Philips Park, Prestwich

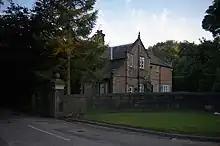
North Lodge with the entrance to Philips Park on the left.

Located at the junction of Philips Park Road and Park Lane, this building replaced Outwood Lodge. Parts of Outwood Lodge were used in its construction. This building was used as staff accommodation until the death of Anna Maria Philips in 1946.